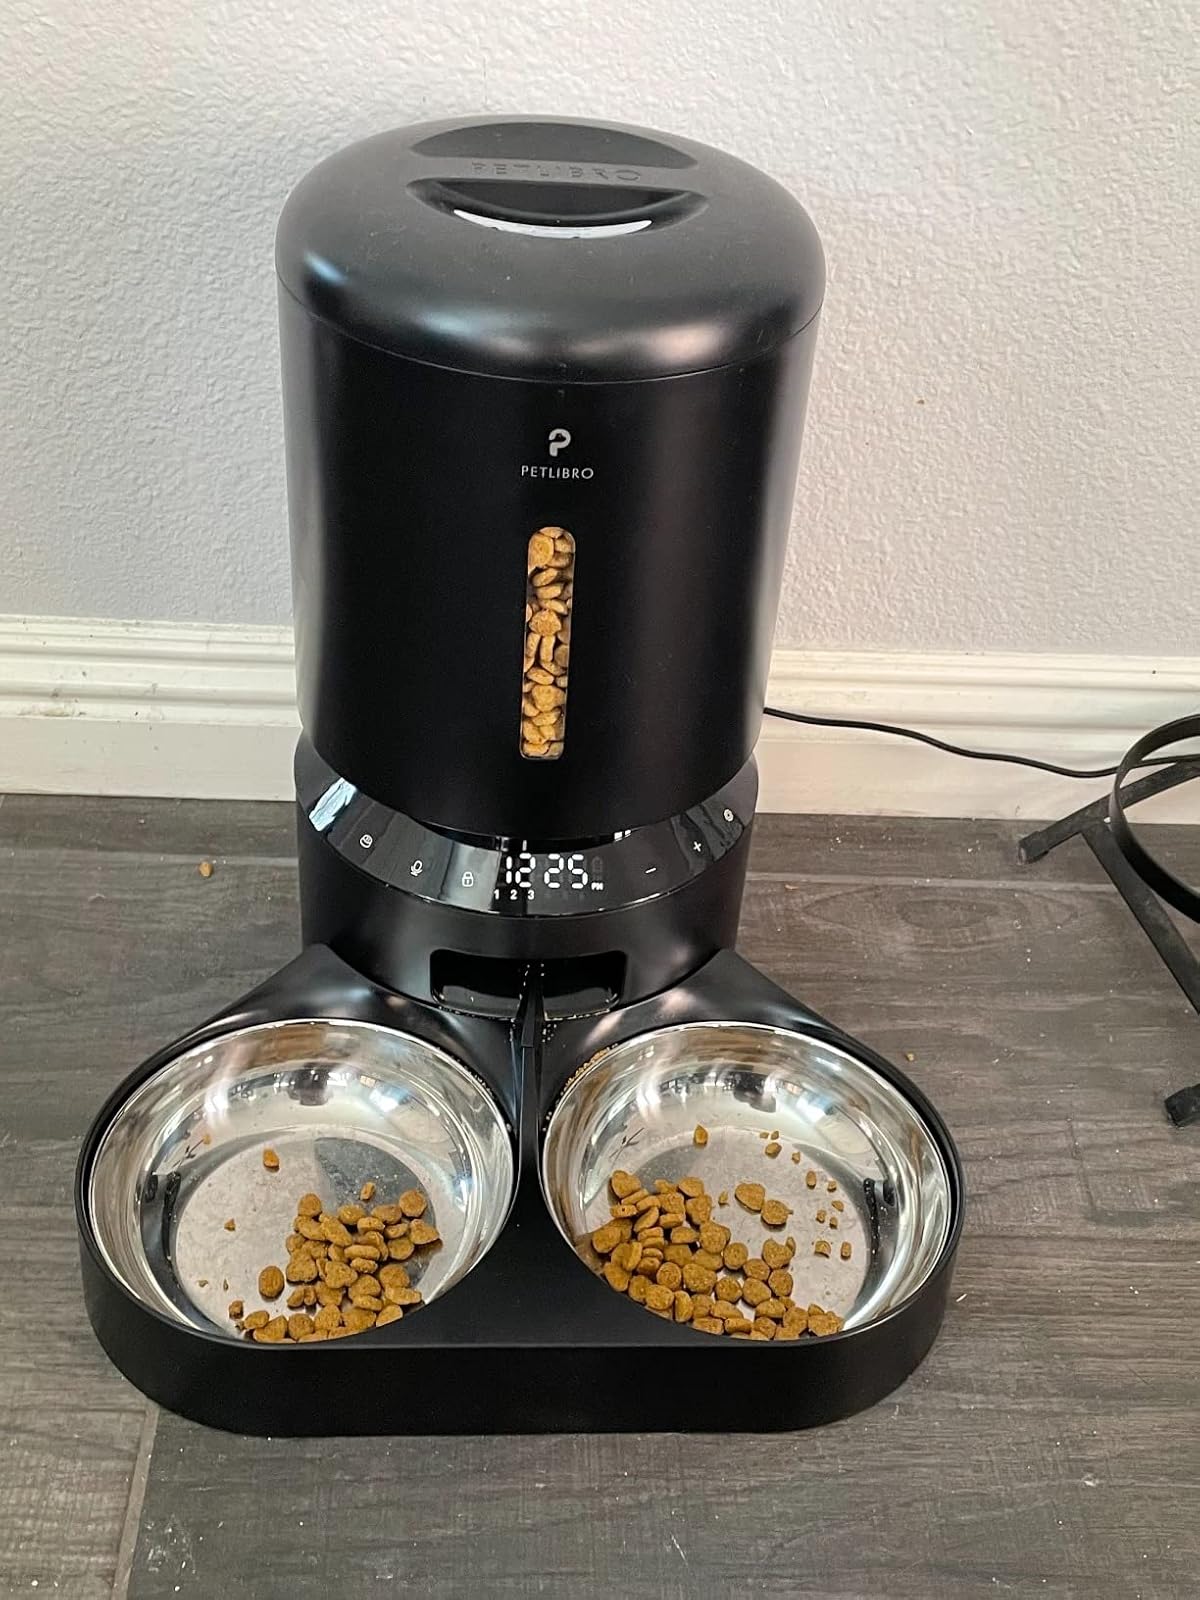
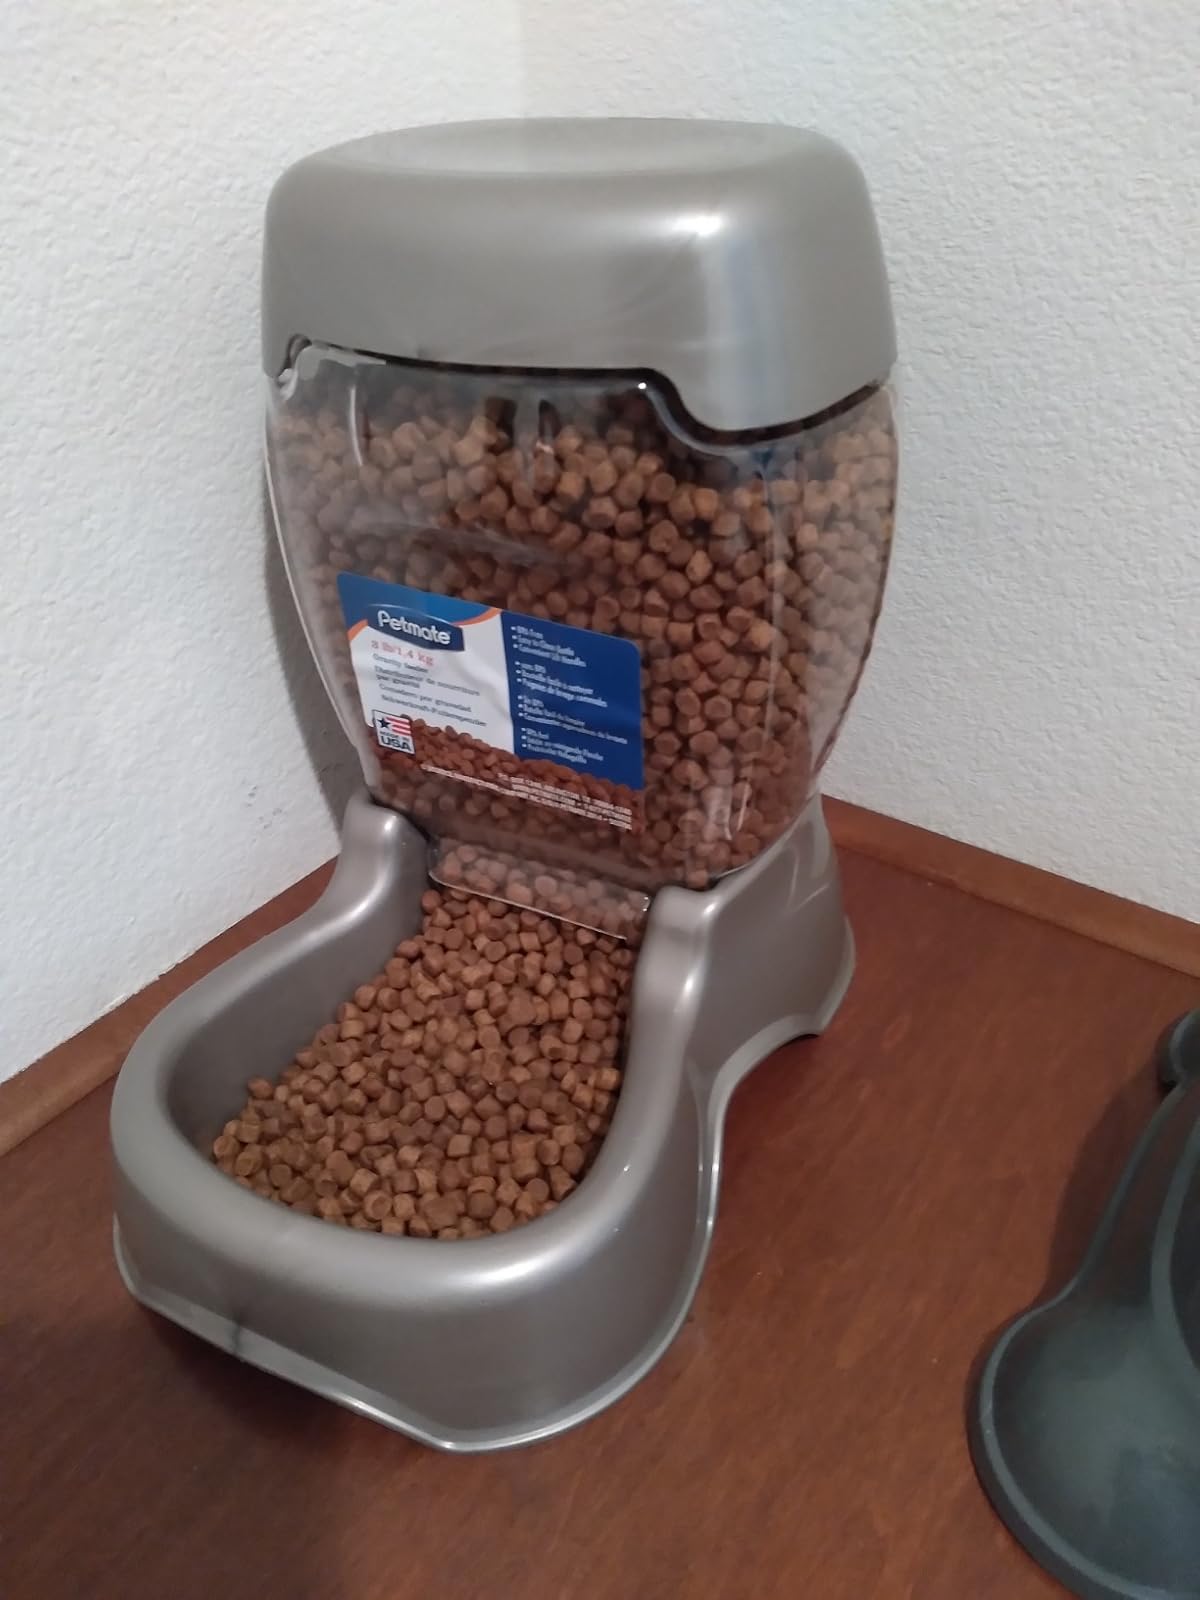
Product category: items_feeder
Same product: no